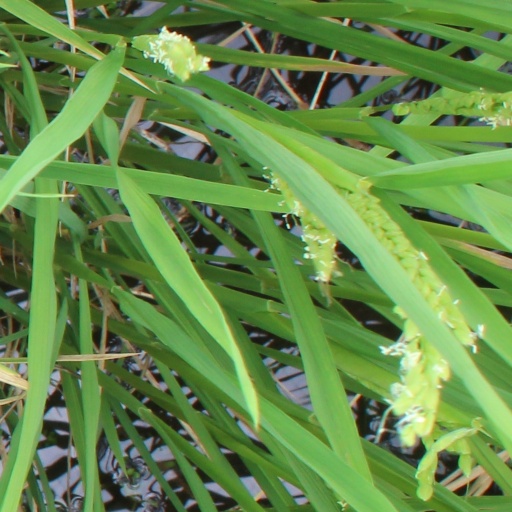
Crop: rice